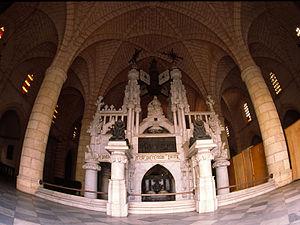
Tombeau de Christophe Colomb - Première cathédrale Saint-Domingue